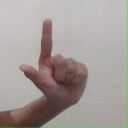
अक्षर: ल